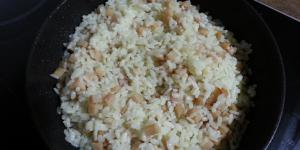
arroz simple para ninos